Spessart

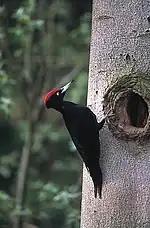
Spessart means "Woodpecker Forest"

The name is derived from "Spechtshardt". "Specht" is the German word for woodpecker and "Hardt" is an outdated word meaning "hilly forest".